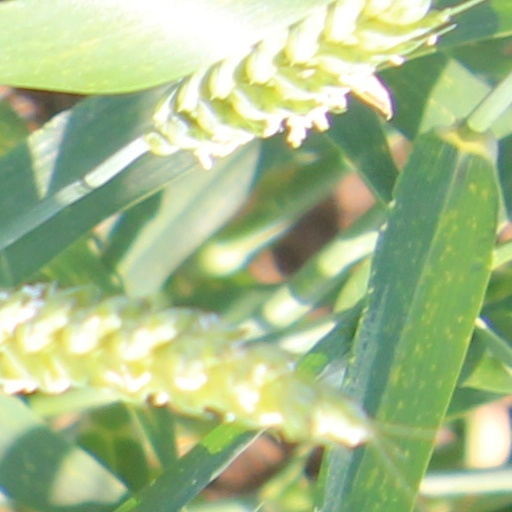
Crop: wheat